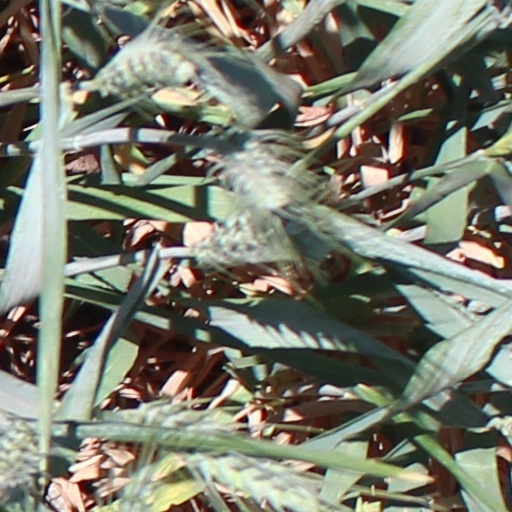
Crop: wheat